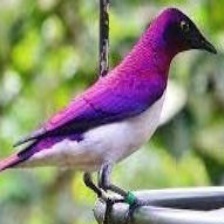
Species: VIOLET BACKED STARLING
Scientific name: CINNYRICINCLUS LEUCOGASTER